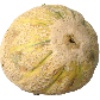
Label: cantaloupe